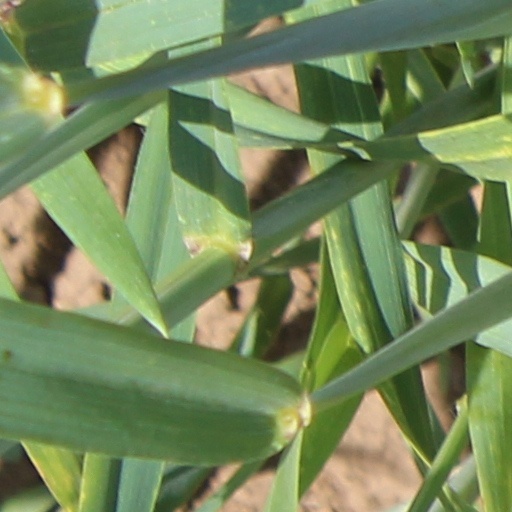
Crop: wheat